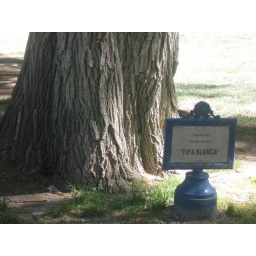
signs are posted indicating who planted every tree in the plaza